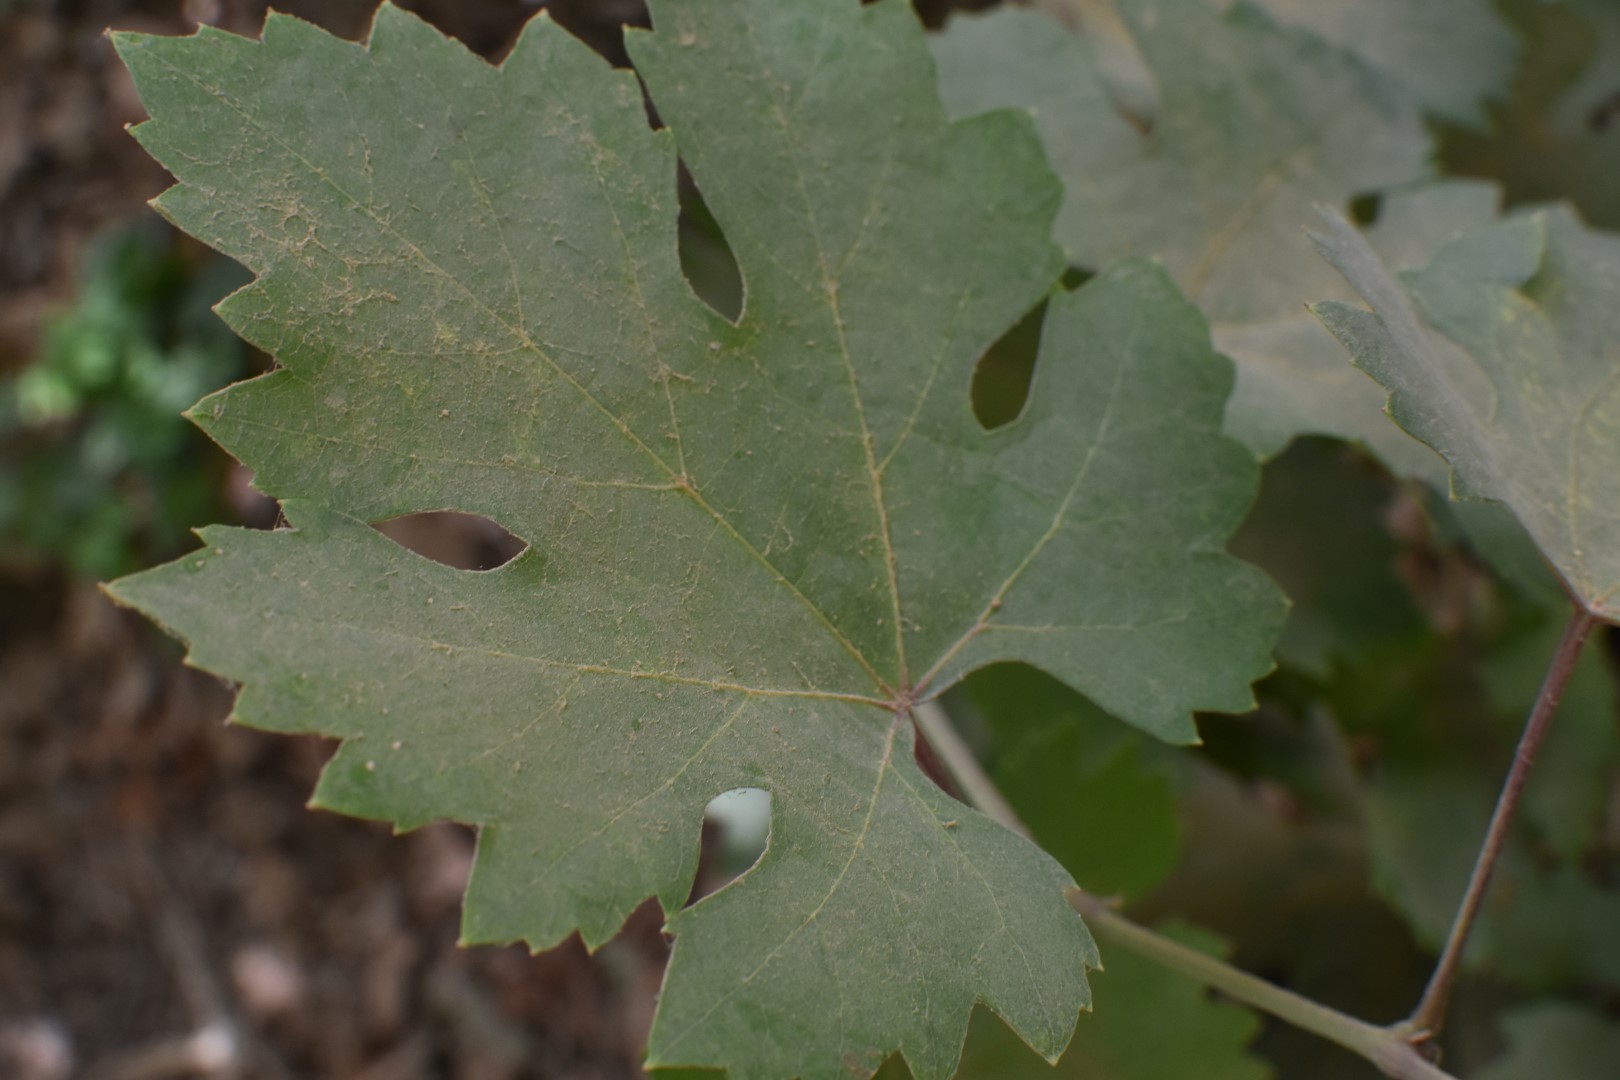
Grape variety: Riasi